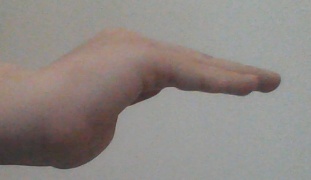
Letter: haa